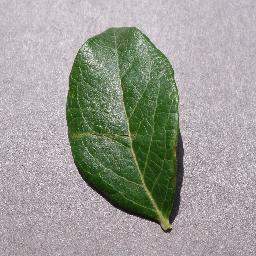
Label: Blueberry___healthy